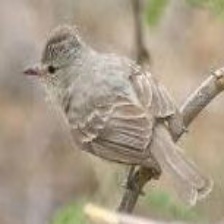
Species: NORTHERN BEARDLESS TYRANNULET
Scientific name: CAMPTOSTOMA IMBERBE